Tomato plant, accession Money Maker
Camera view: tilt-top (135 deg); turntable rotation: 240 degrees
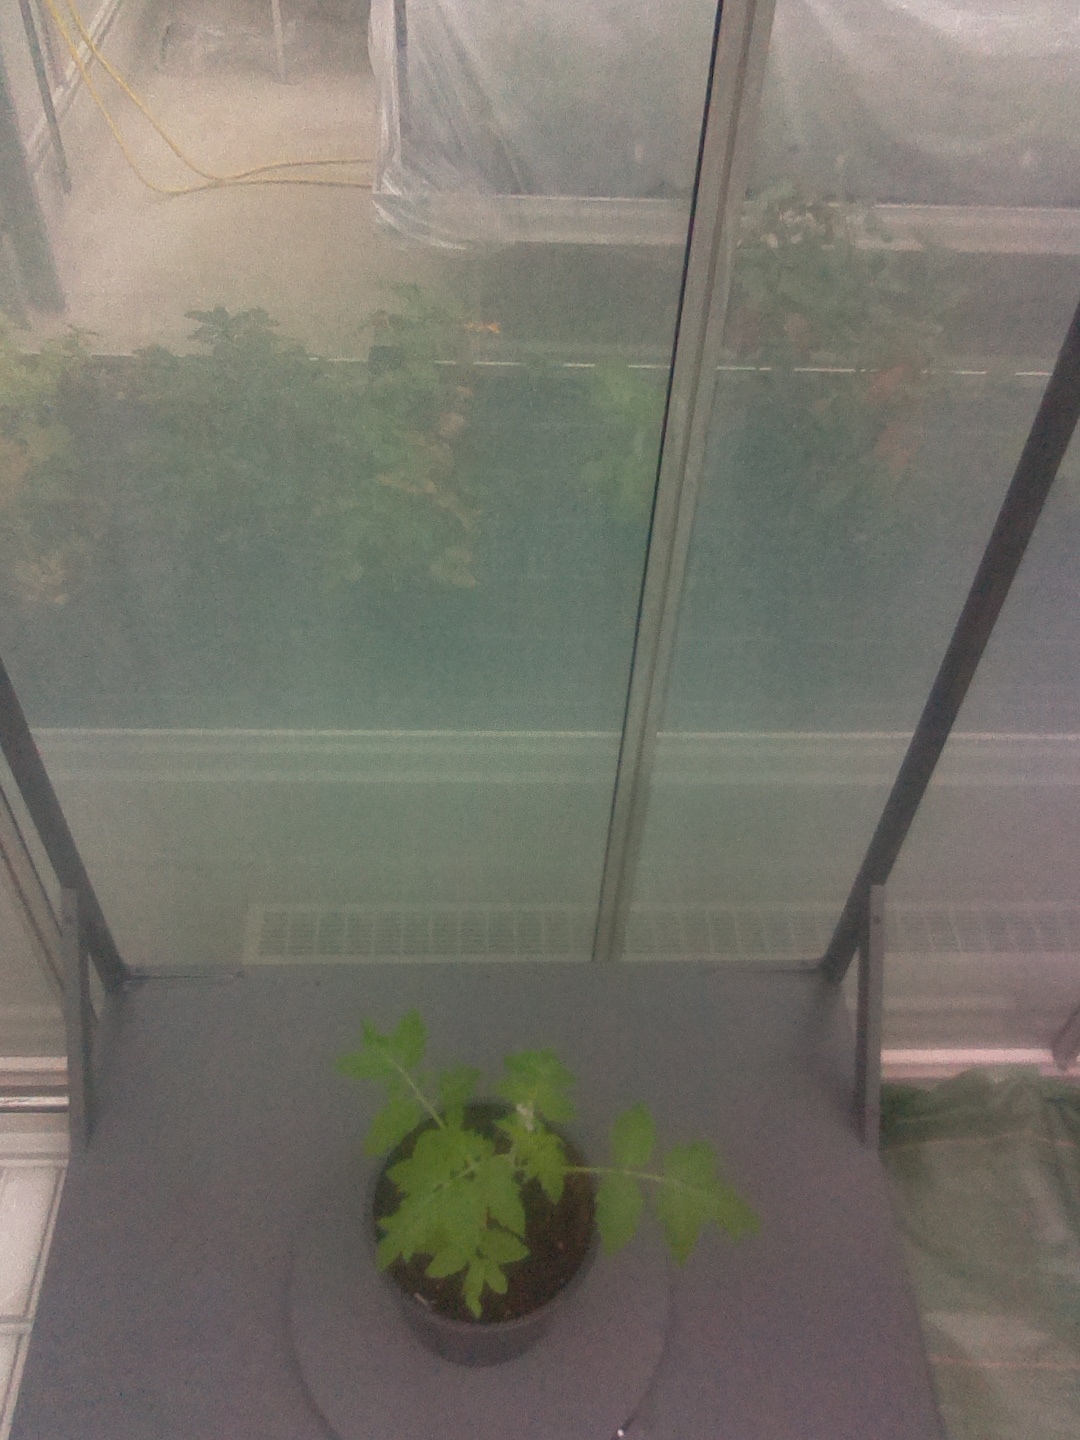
BBCH growth stage 13: 6 of true leaves visible